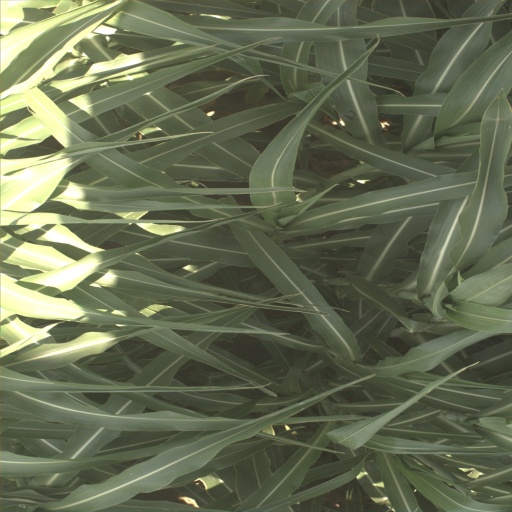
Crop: sorghum